Pont-Aven School

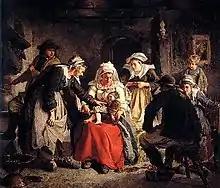
Robert Wylie: "La Sorcière bretonne" (1872)

The opening of the railway line from Paris to Quimper in 1862 encouraged tourism in Brittany. The first group of artists to arrive in Pont-Aven during the summer of 1866 consisted of art students from Philadelphia including Henry Bacon, Robert Wylie, C. J. Way, Earl Shinn and Howard Roberts. They were soon joined by three other Americans, Benjamin Champney, Frederick Bridgeman and Moses Wright, by two English painters, Lewis and Carraway, and by two Frenchmen. Over the next 15 years, the reputation of the colony spread far and wide, attracting many other painters. Jean-Léon Gérôme, one of the leading French Academic painters, encouraged his American students to go there, while French landscape artists such as William Bouguereau, Louis-Nicolas Cabat and Paul Sébillot also spent summers in the village. Among the other foreigners to visit were Herman van den Anker from the Netherlands, Augustus Burke from Ireland and Paul Peel from Canada. The English illustrator Randolph Caldecott visited in 1880. He illustrated Henry Blackburn's "Breton Folk: An Artistic Tour of Brittany" (1880), one of the most popular guide-books of the time. His naive illustrations caught the imagination of the "avant-garde" visiting artists and Gauguin in particular, who is known to have imitated Caldecott's style in his drawings his first summer at Pont-Aven.